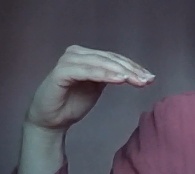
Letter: haa